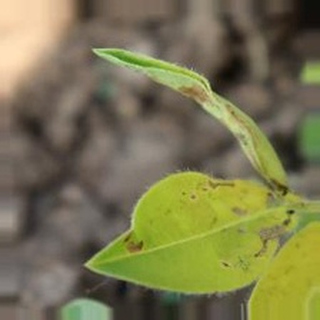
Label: groundnut_nutrition_deficiency